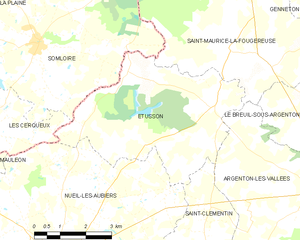
Carte des communes françaises Étusson